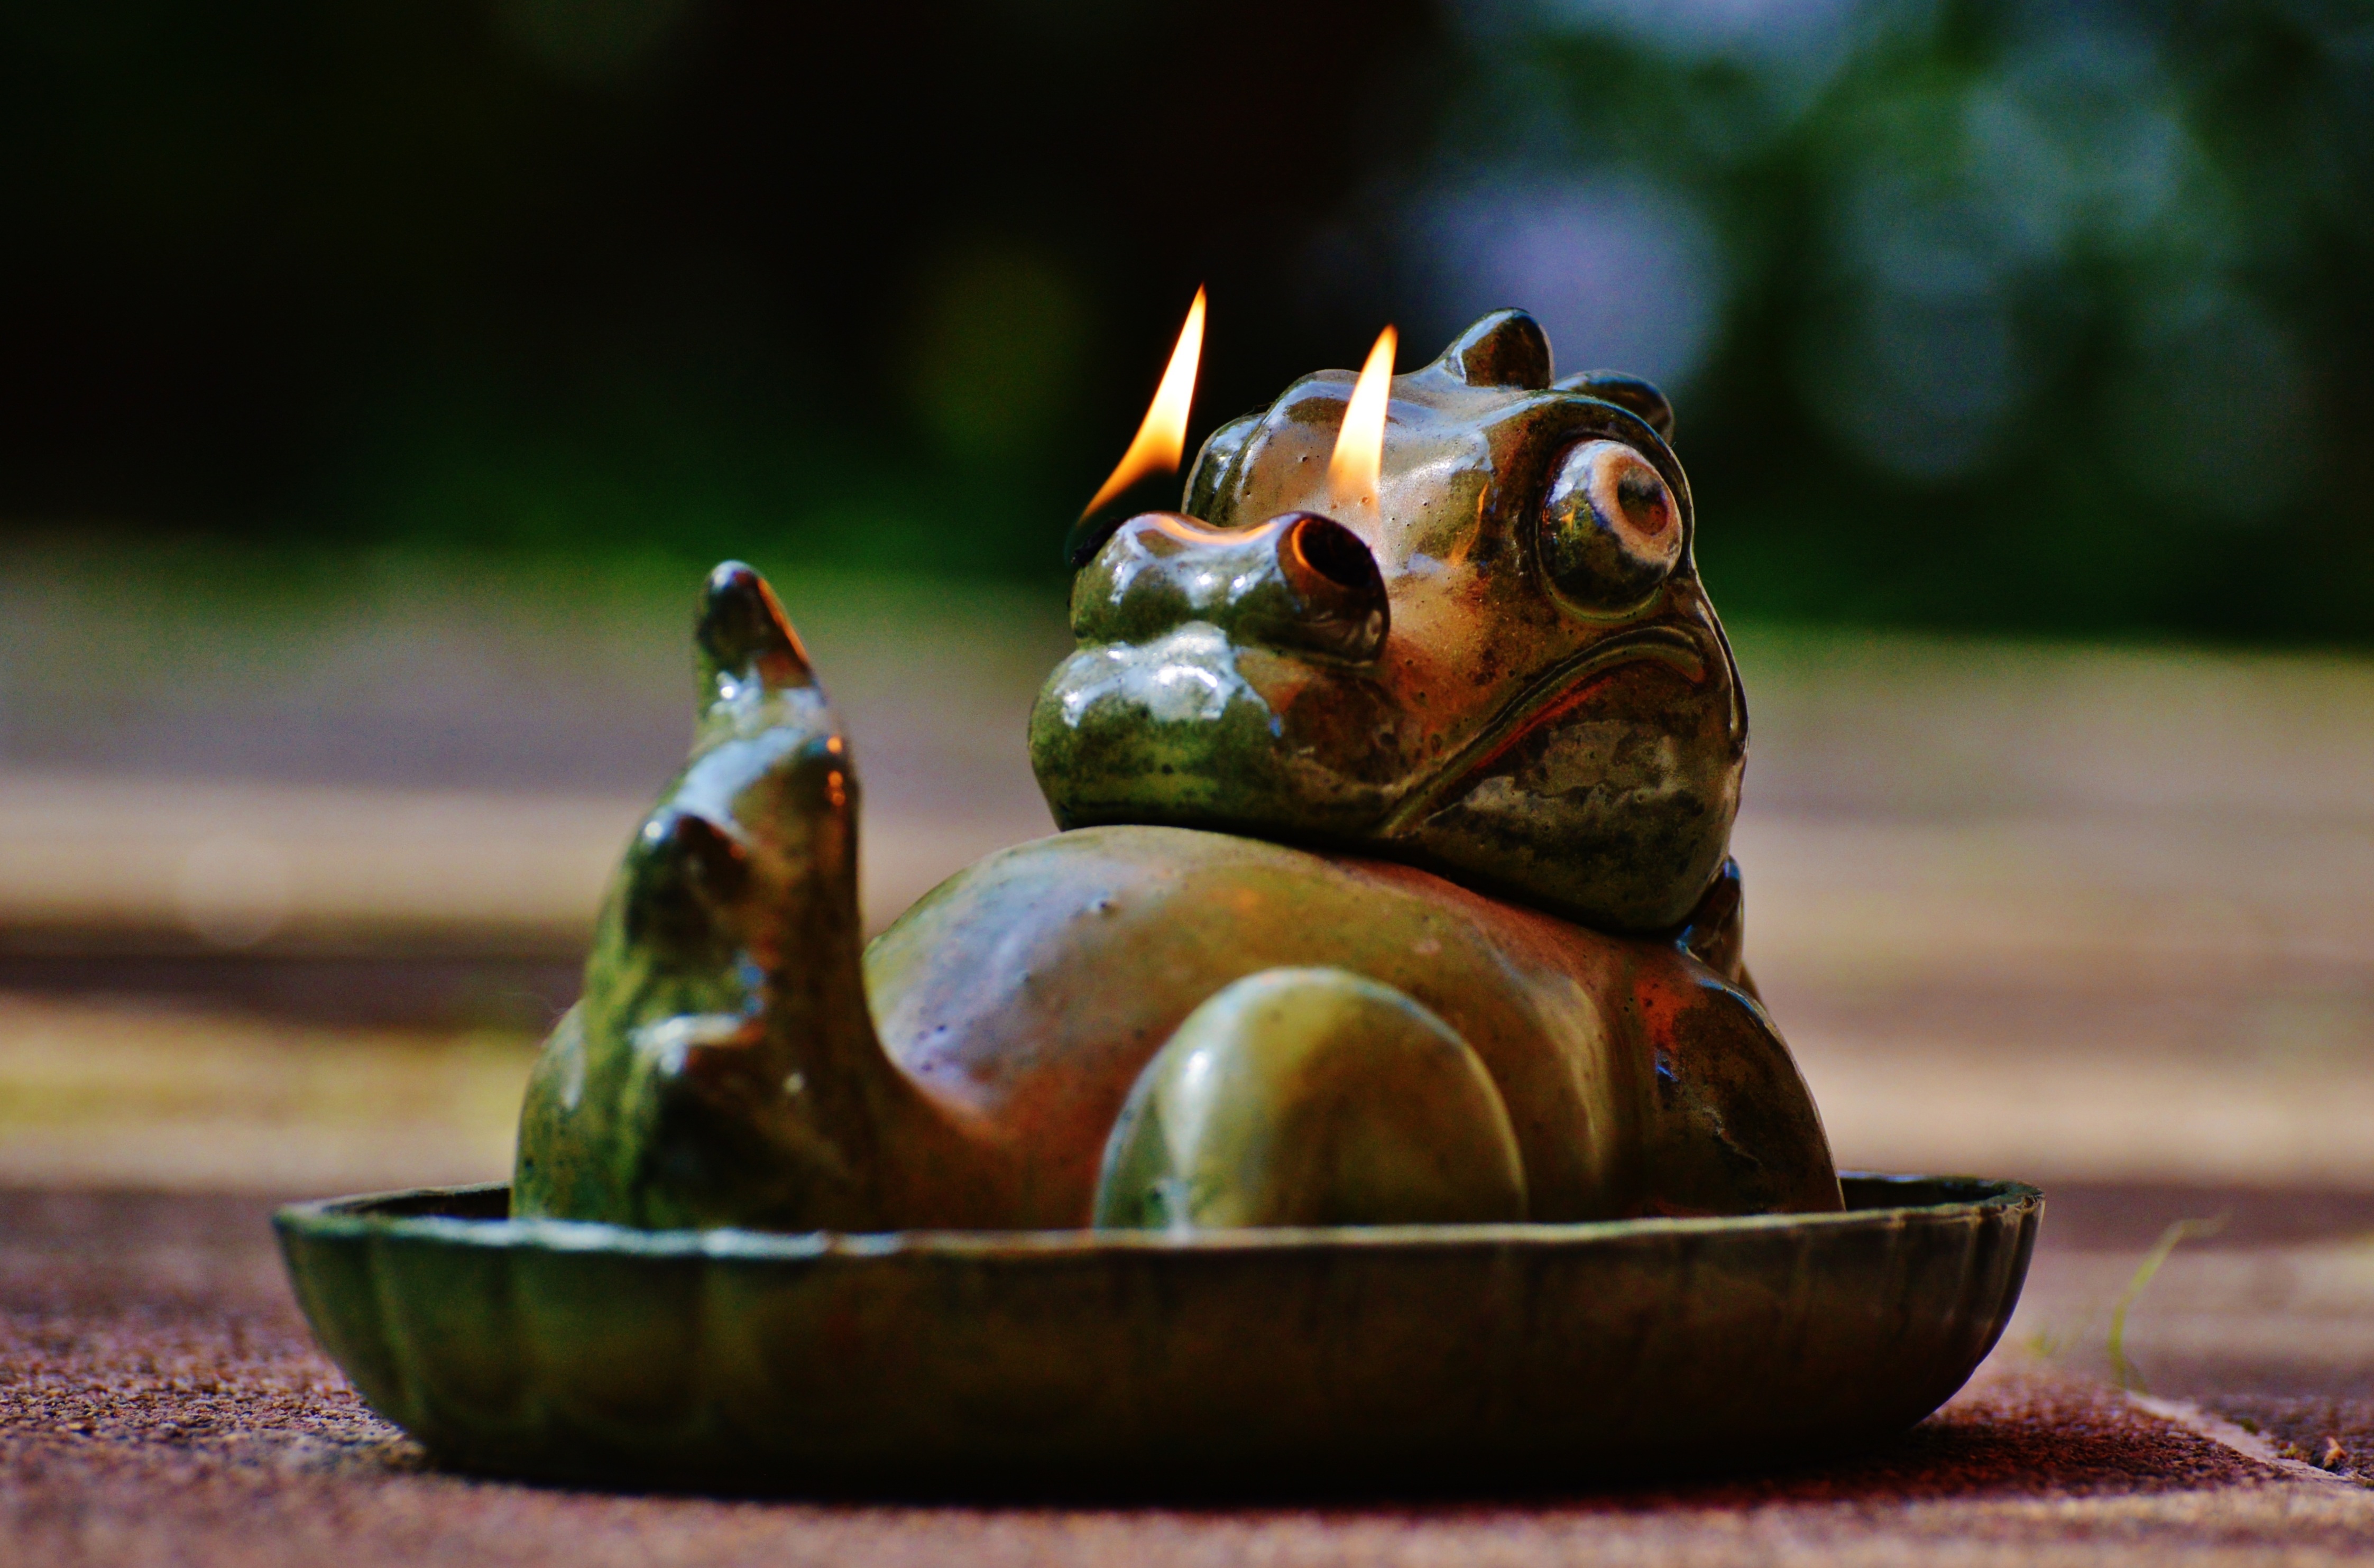
leaf, glass, cute, stone, monument, statue, green, fire, amphibian, sculpture, art, figure, funny, dragon, carving, water feature, nostrils, macro photography